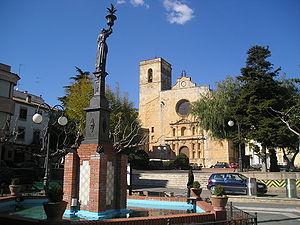
Riudoms est une commune de la province de Tarragone, en Catalogne, en Espagne, de la comarque de Baix Camp.